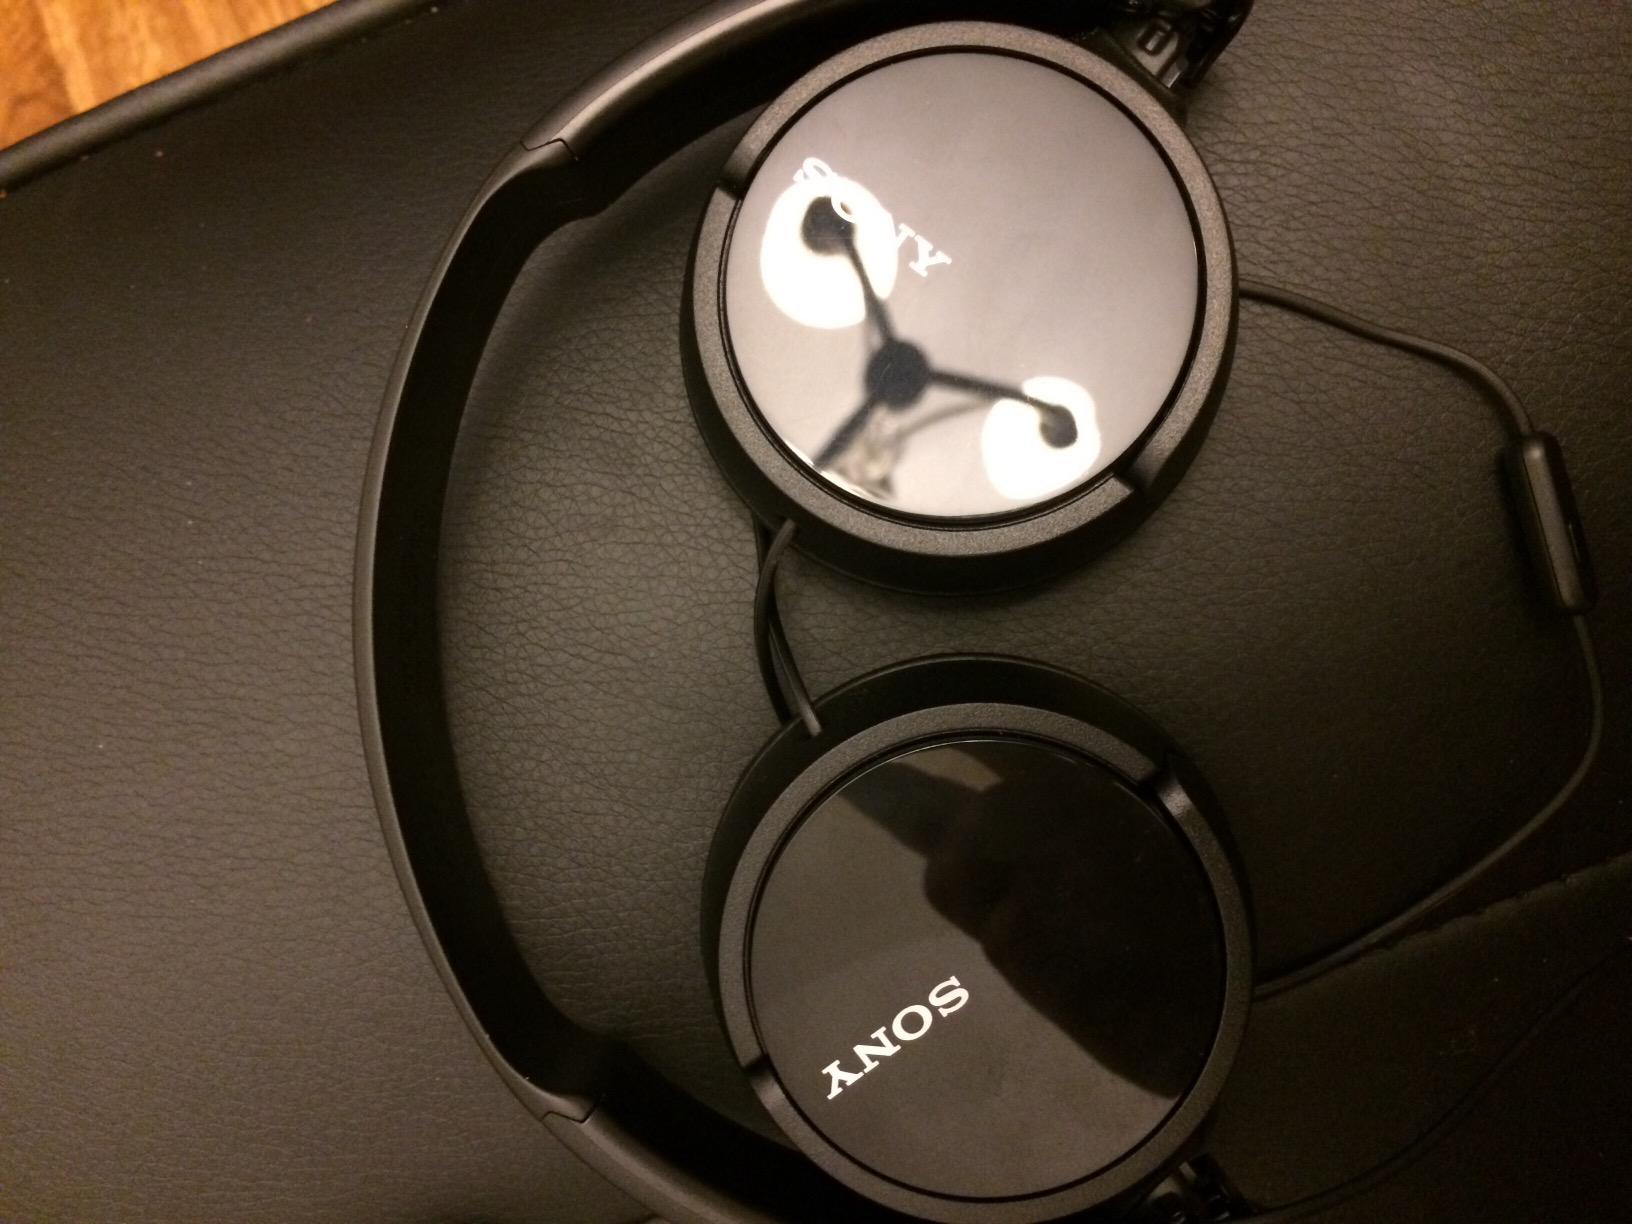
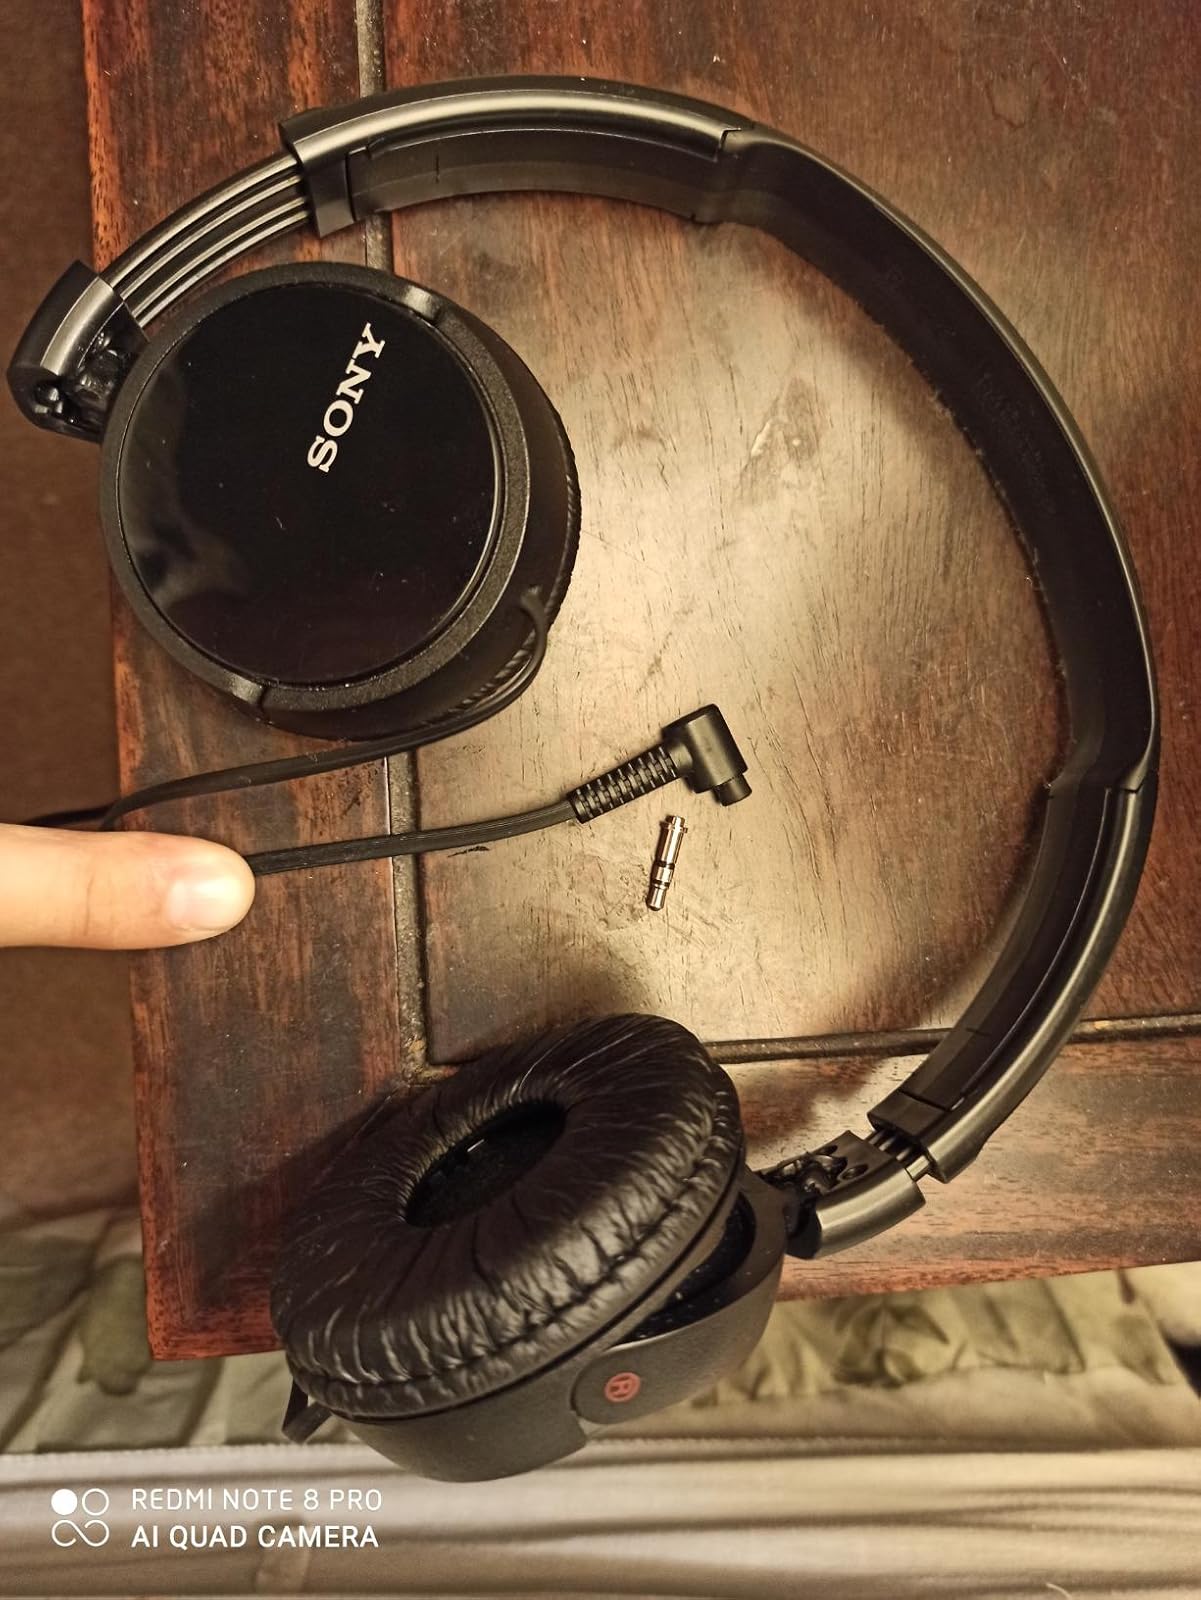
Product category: headphones
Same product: no